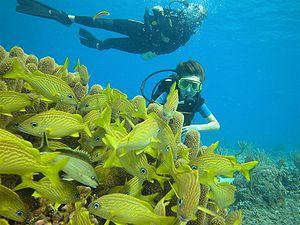
Lac Léman